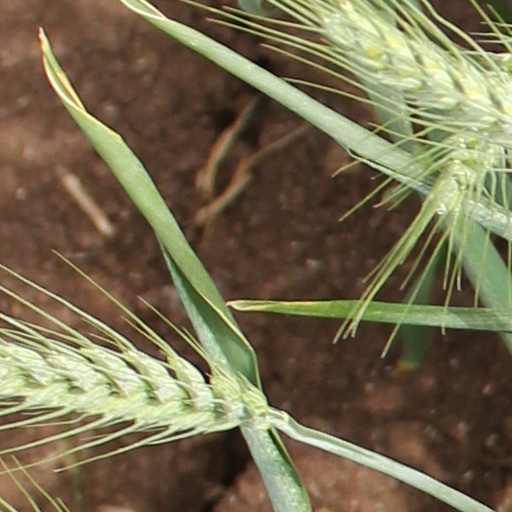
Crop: wheat